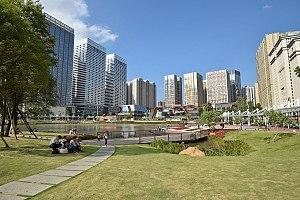
Le district de Nanming est une subdivision administrative de la province du Guizhou en Chine. Il est placé sous la juridiction de la ville-préfecture de Guiyang.